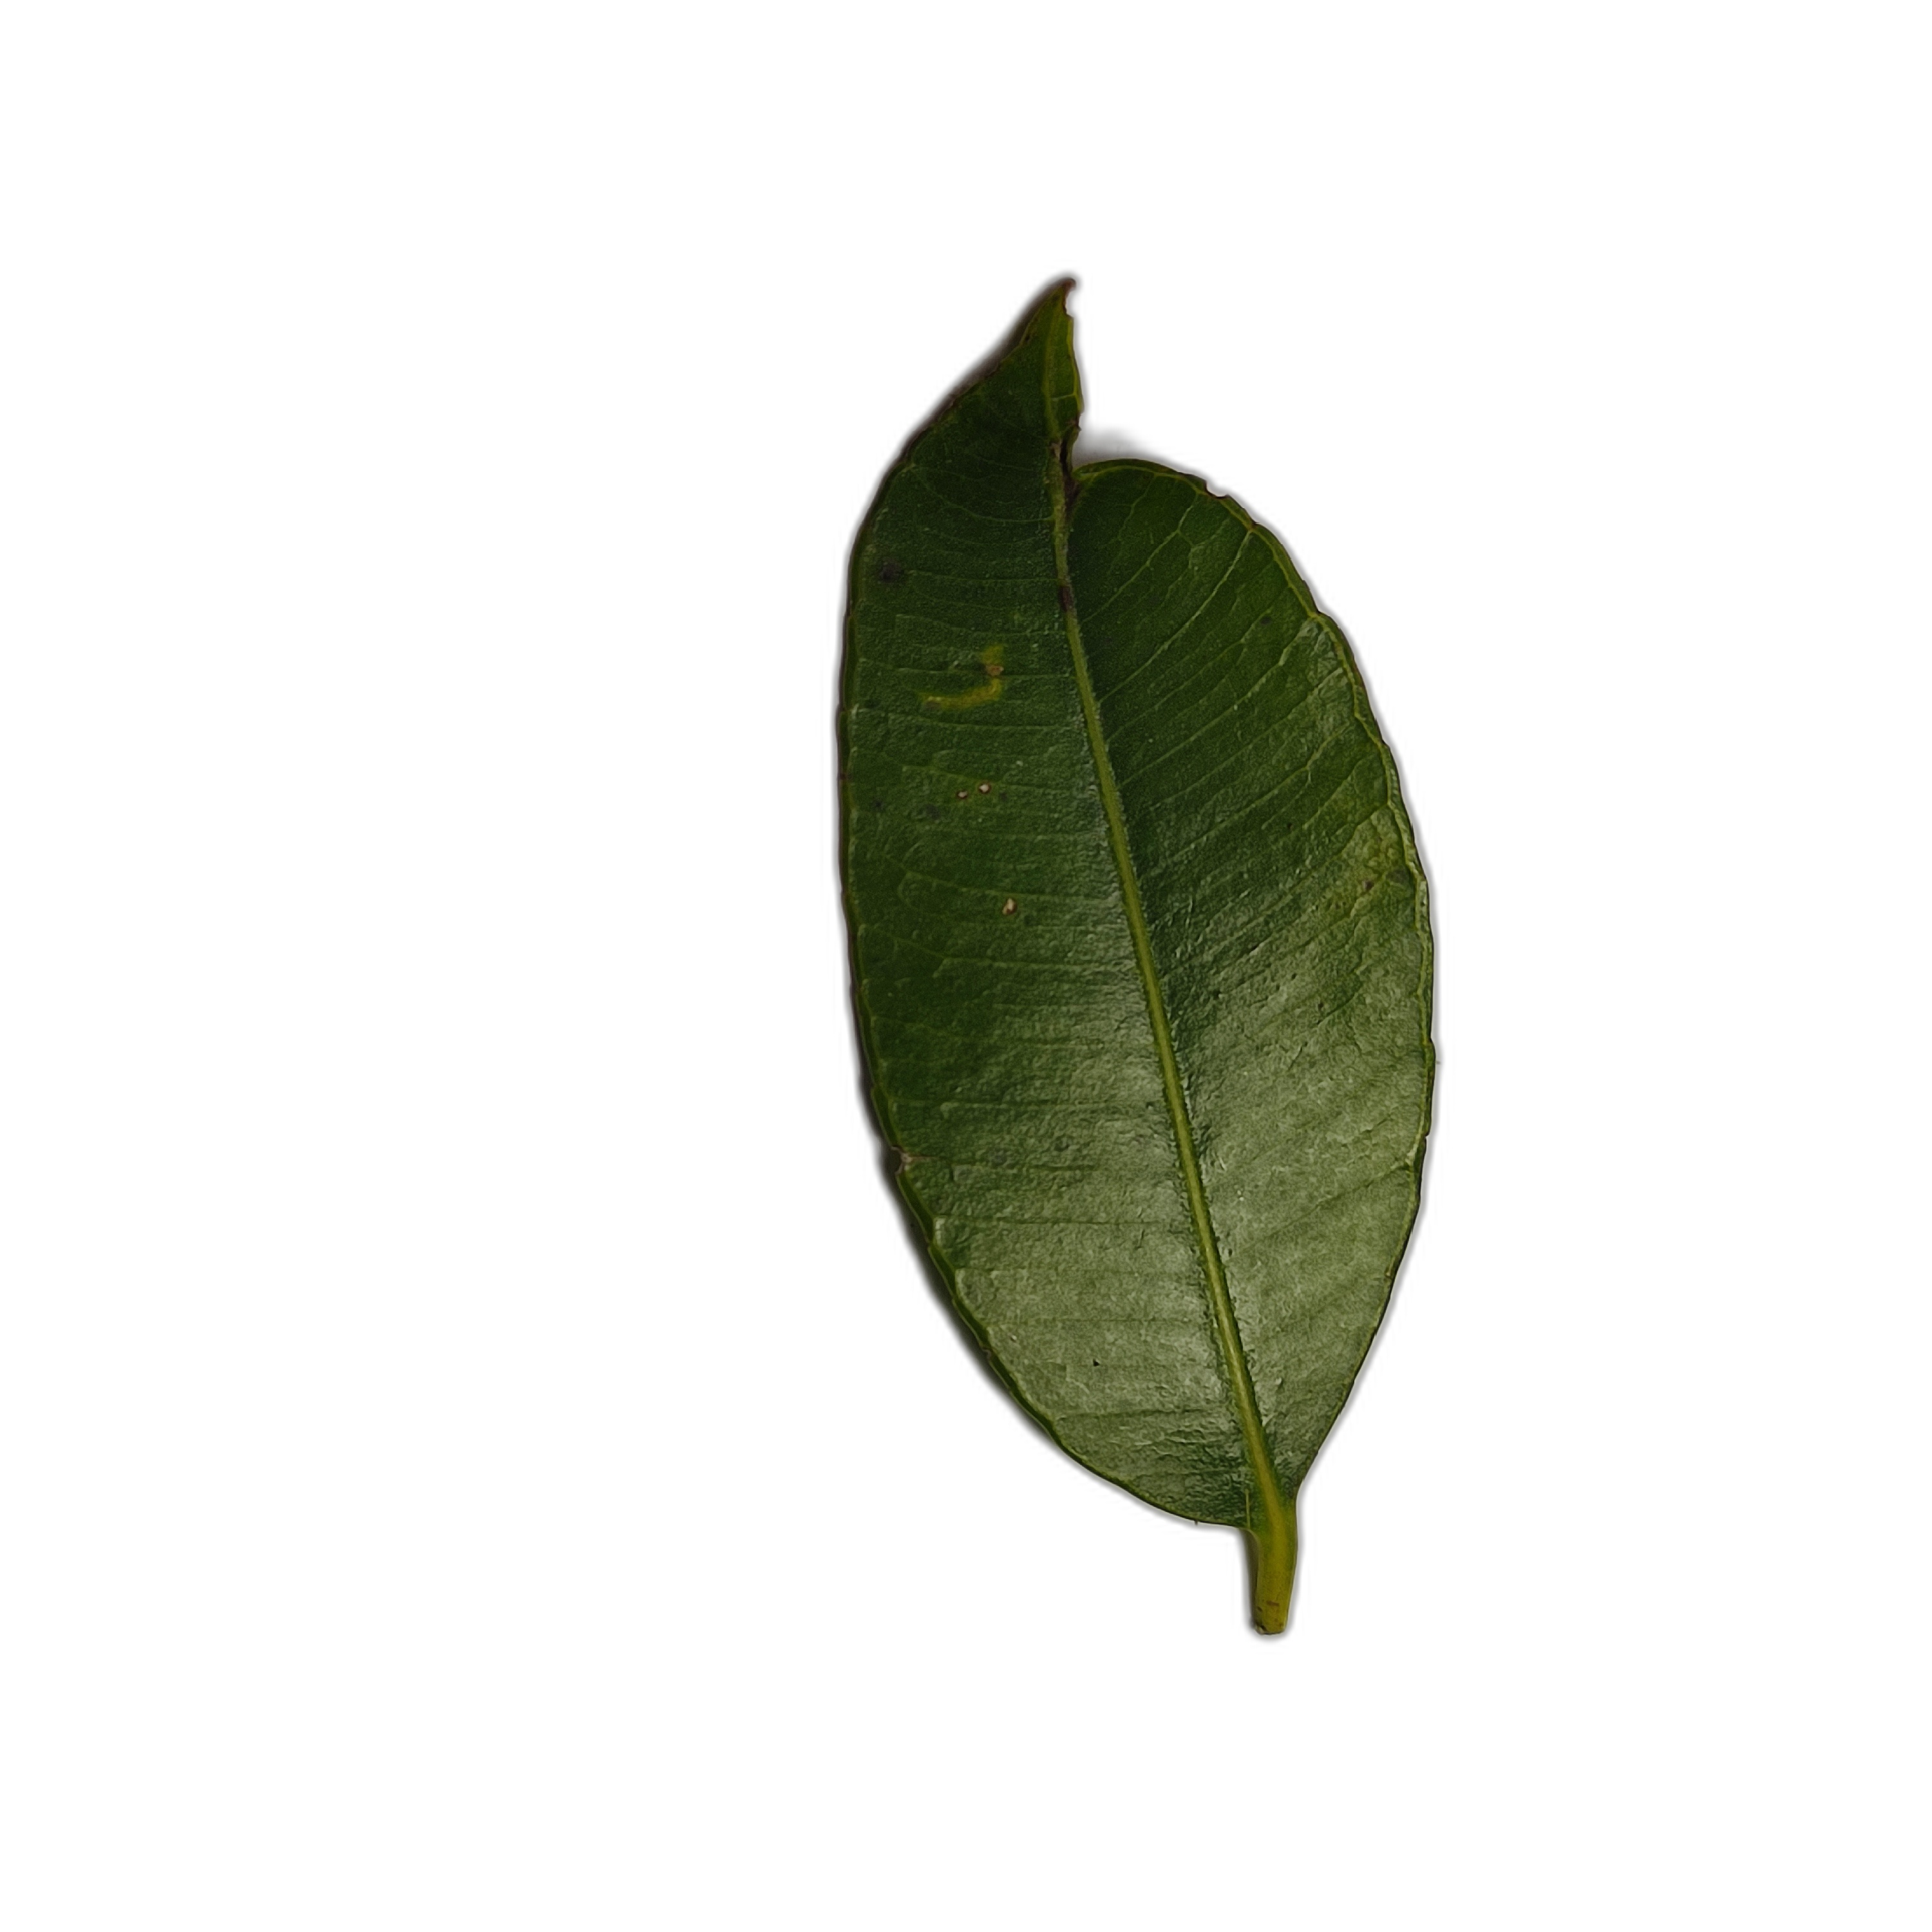
Label: not_healthy